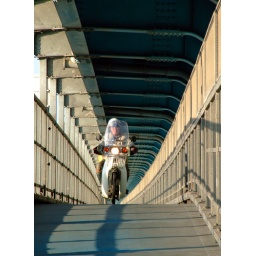
old guy on a moped. this is how you cross the tonegawa river by bicycle or on foot. sawara, japan.